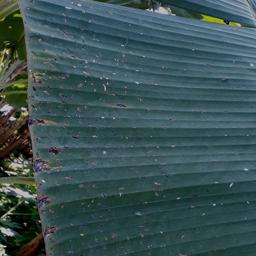
Label: BLACK SIGATOKA